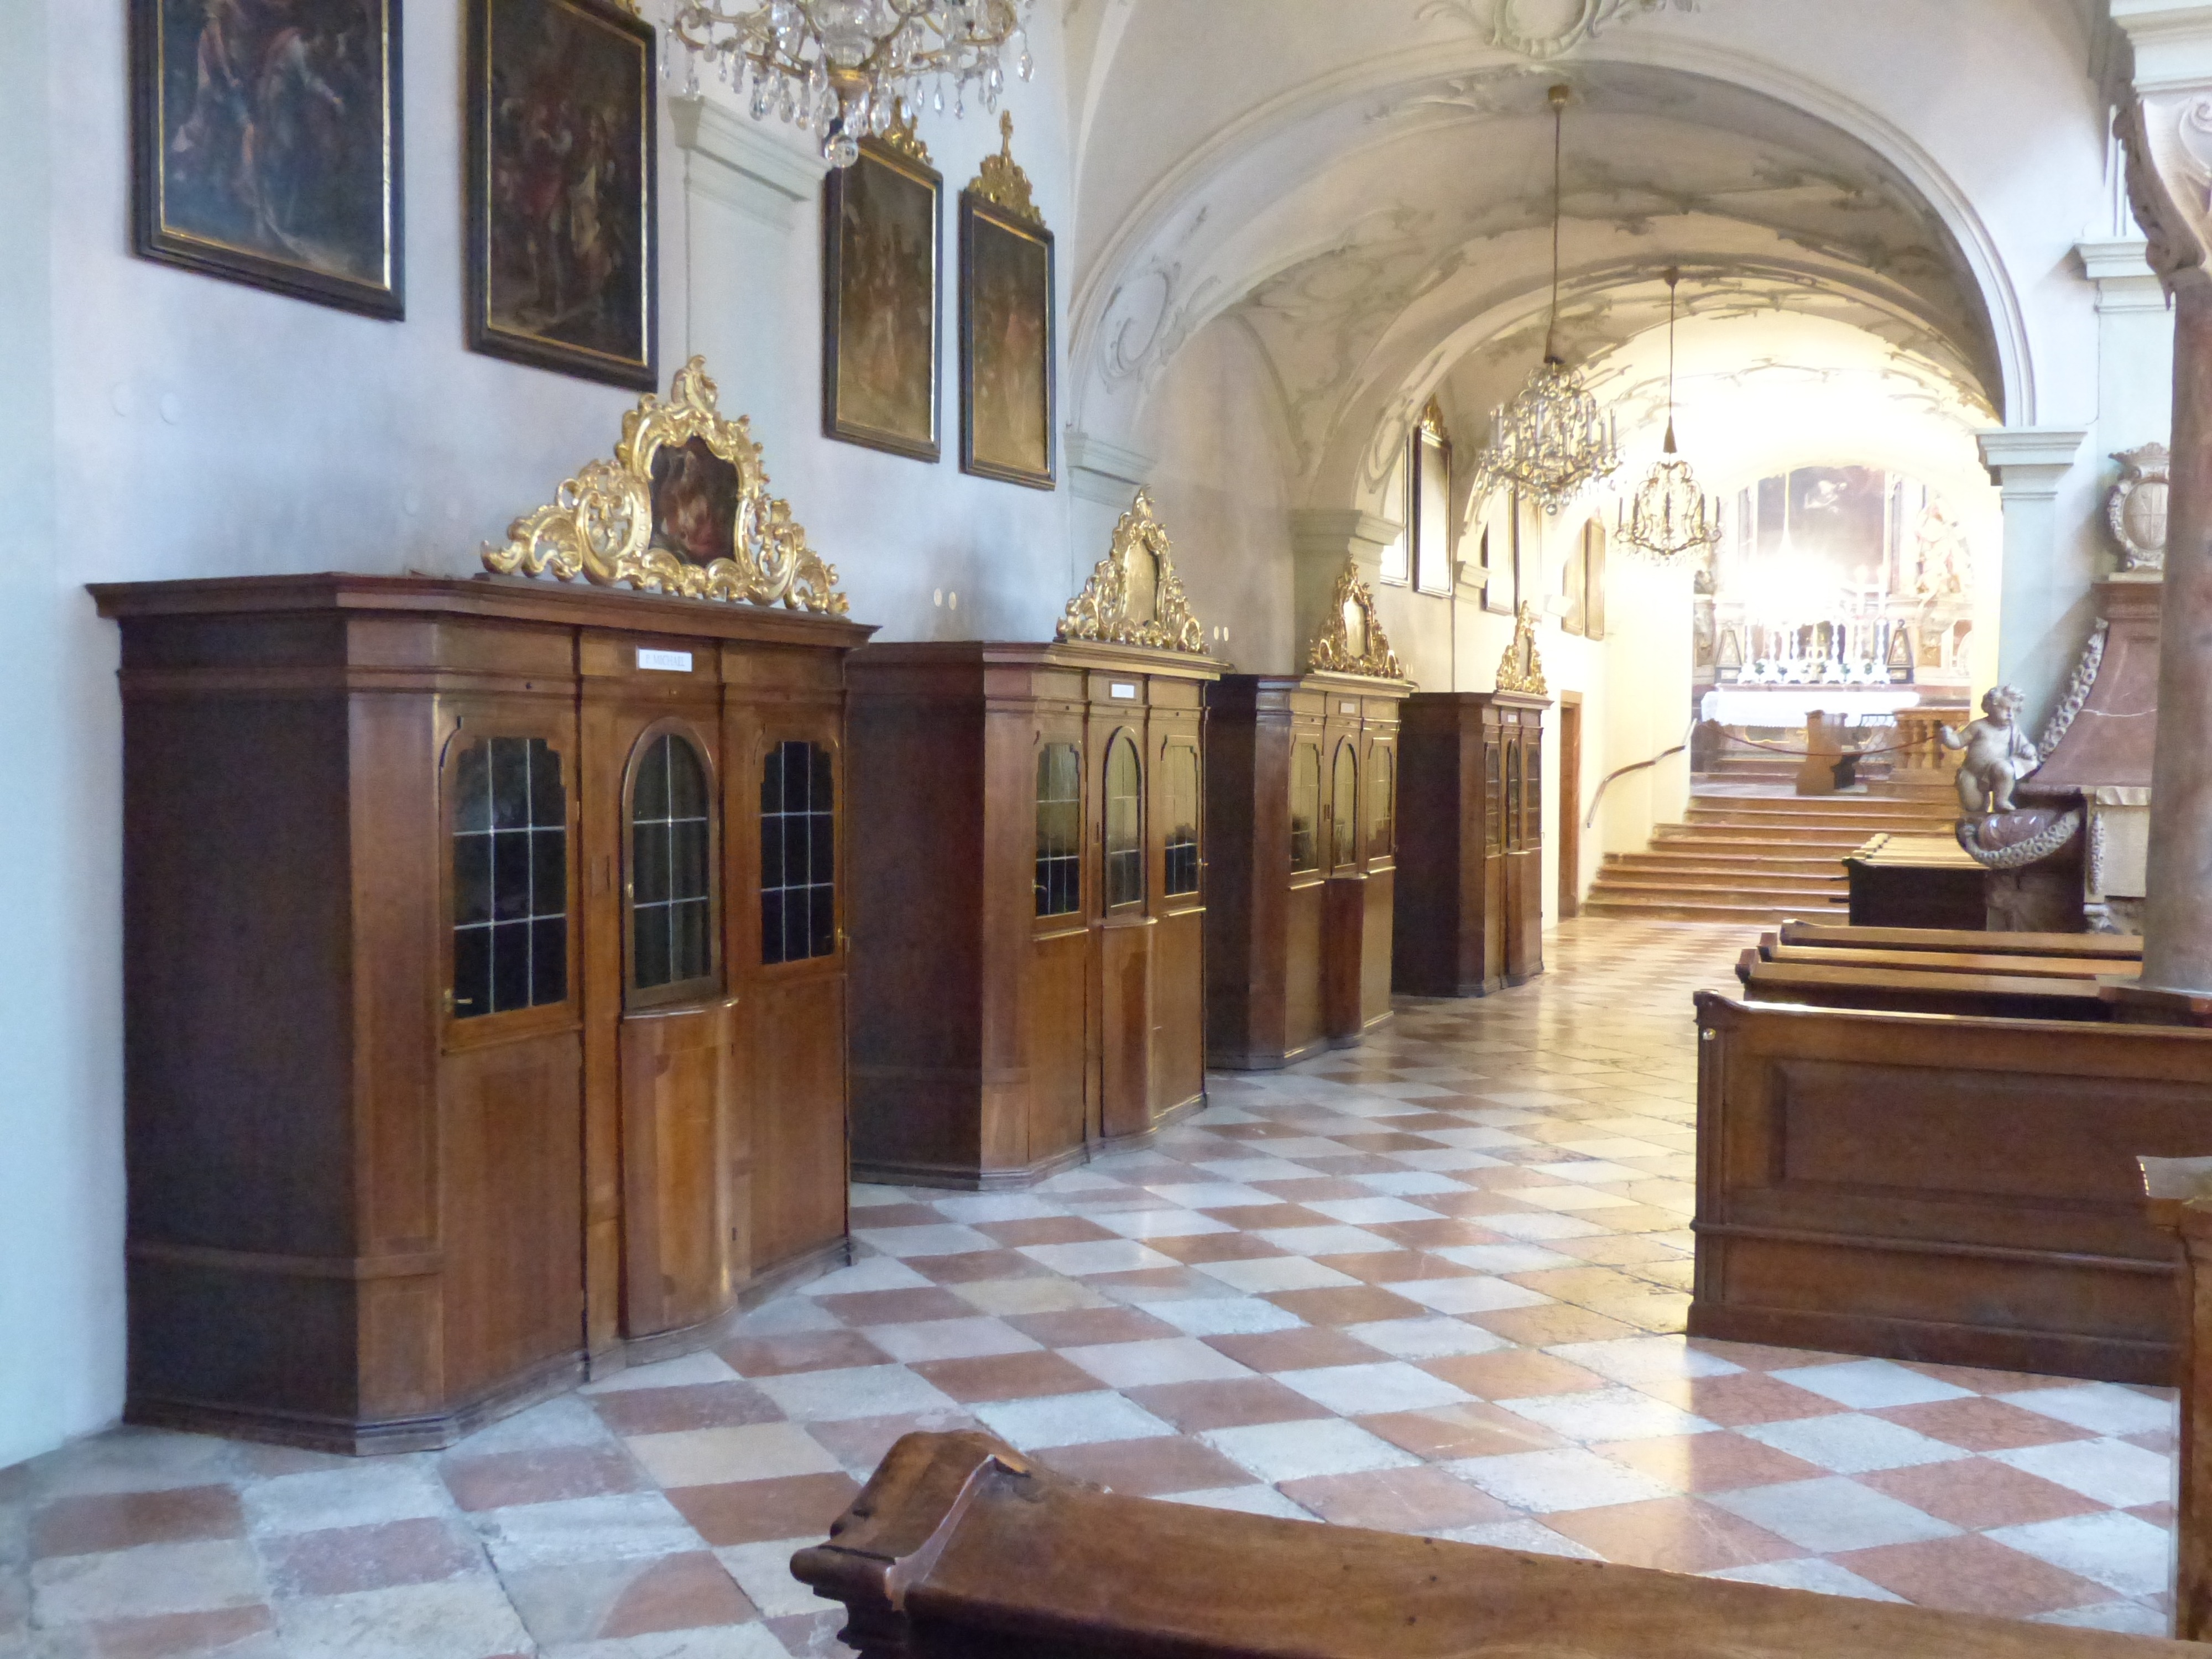
villa, mansion, floor, building, palace, property, chapel, place of worship, interior design, austria, confession, confessional, synagogue, tourist attraction, estate, lobby, salzburg, believe, hacienda, catholic church, flooring, monastery church, furniture pieces, roman catholic, sacrament of penance, absolution, collegiate church of st peter, stift st peter